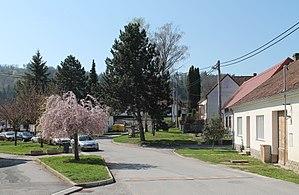
Řícmanice est une commune du district de Brno-Campagne, dans la région de Moravie-du-Sud, en République tchèque. Sa population s'élevait à 800 habitants en 2017.